Barnes Avenue School

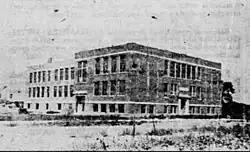
Barnes Avenue School in 1920

Barnes Avenue School is a school building located at 1028 West Barnes Avenue in Lansing, Michigan. It was listed on the National Register of Historic Places in 2023.